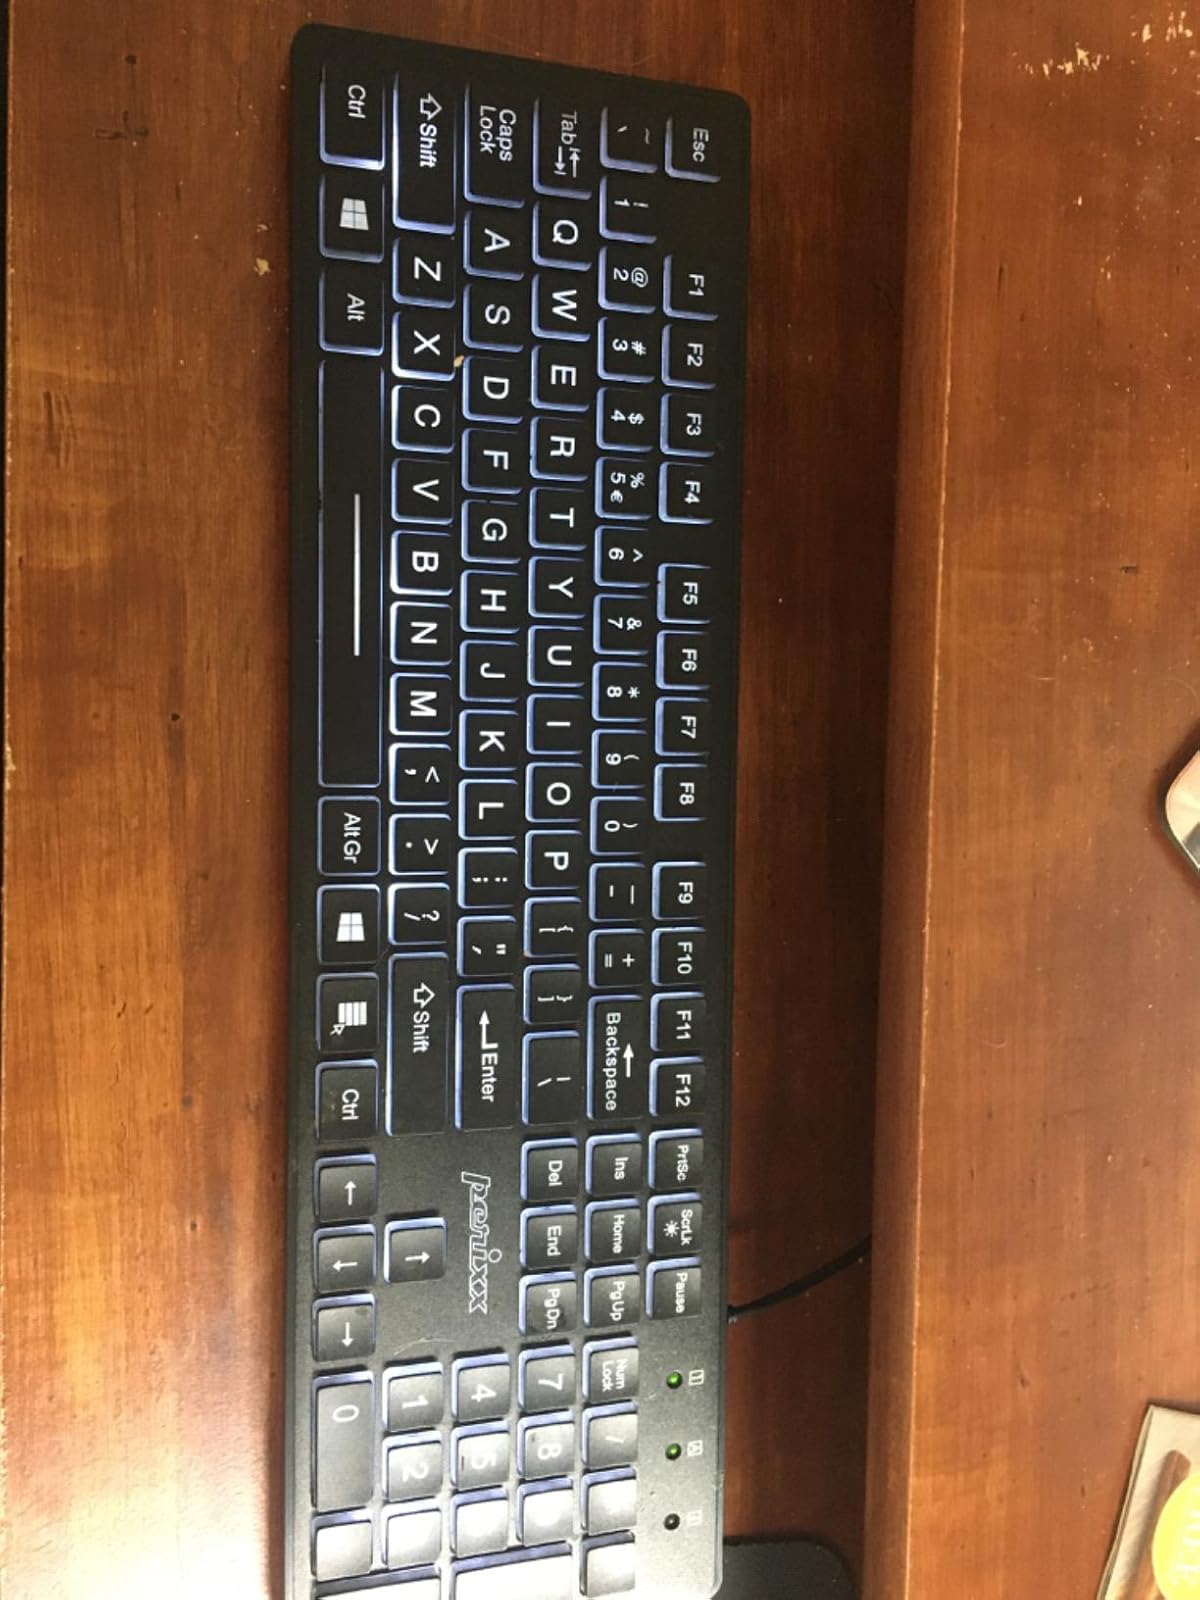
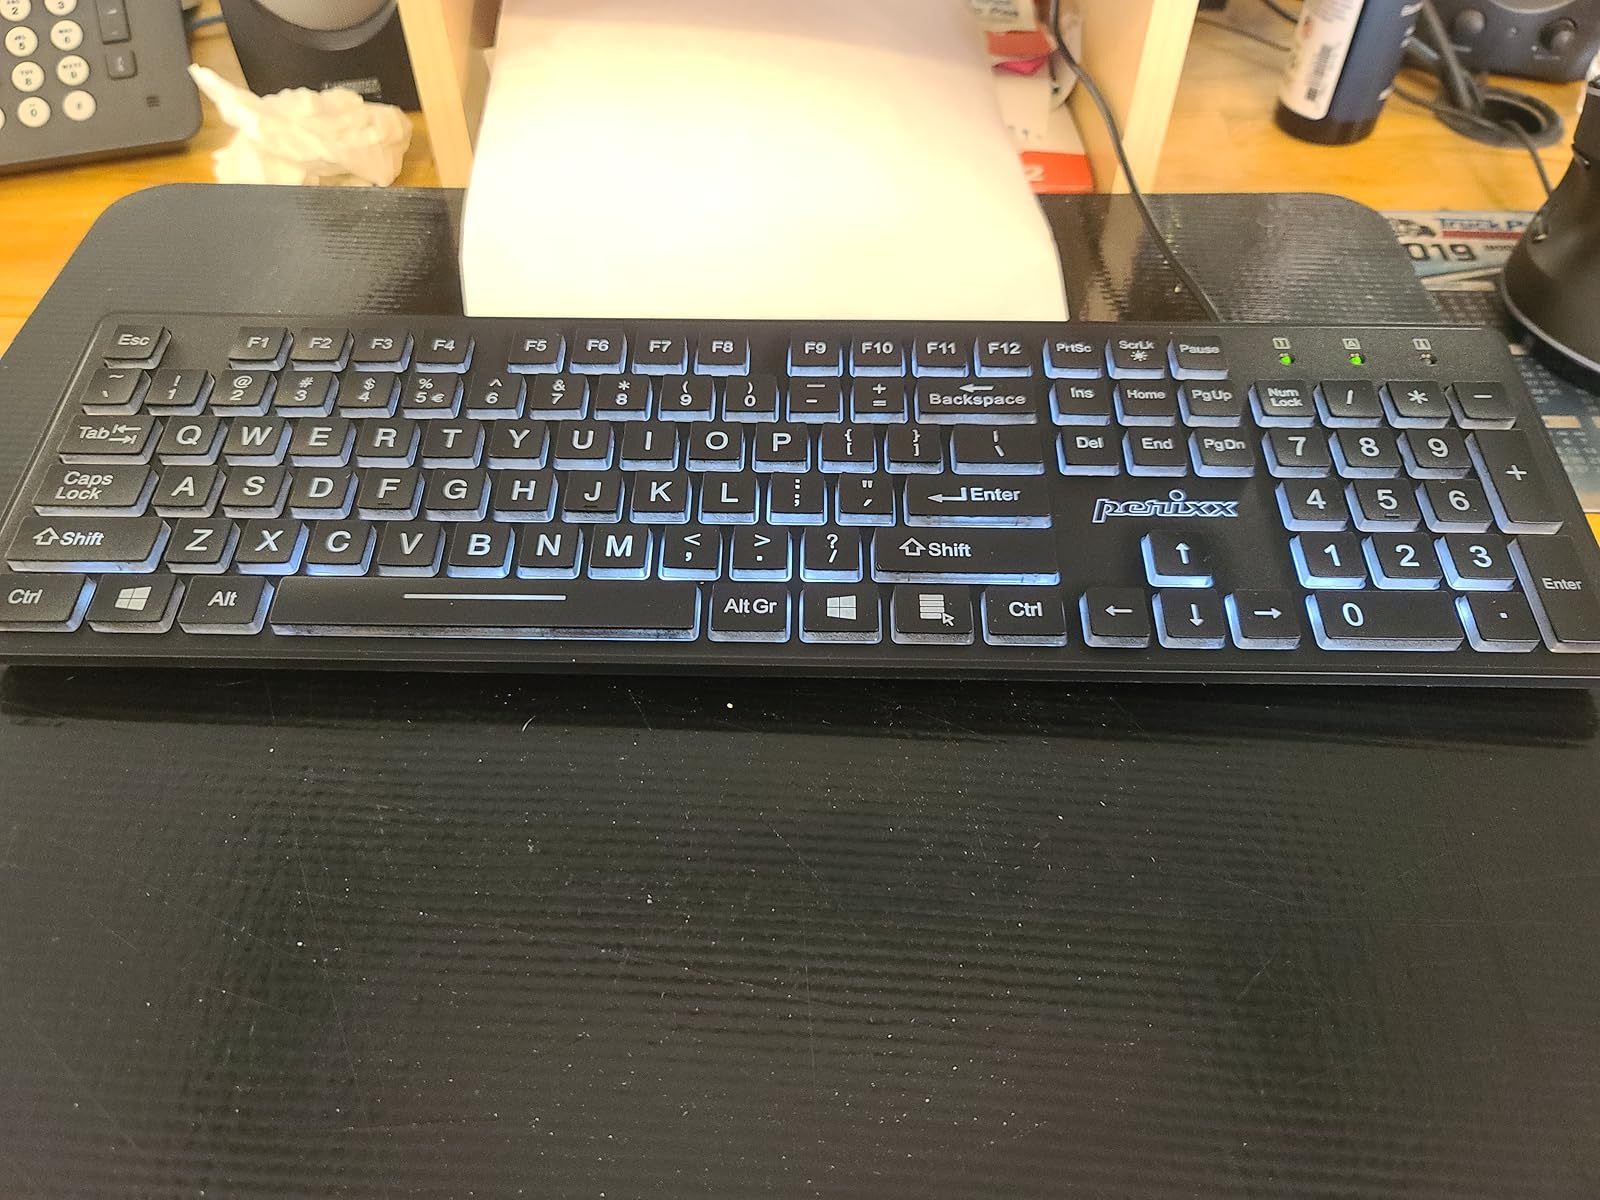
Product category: keyboard
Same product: yes